Answer in natural language. Estimate the real world distances between objects in the image. Which object is closer to light brown wooden dresser with 10 drawers, Doorway or high-quality precision-crafted baseball bat? Choose between the following options: Doorway or high-quality precision-crafted baseball bat
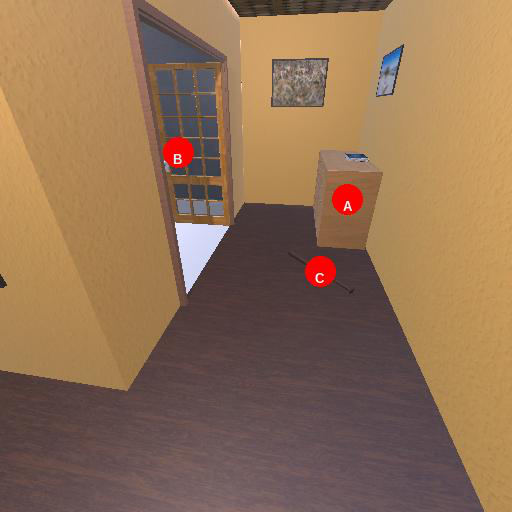
<answer>high-quality precision-crafted baseball bat</answer>